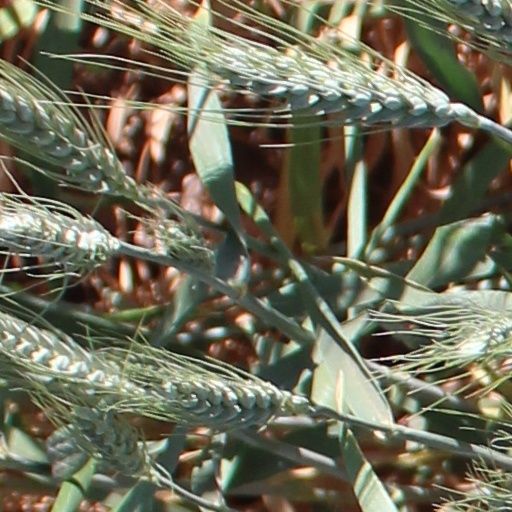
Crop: wheat